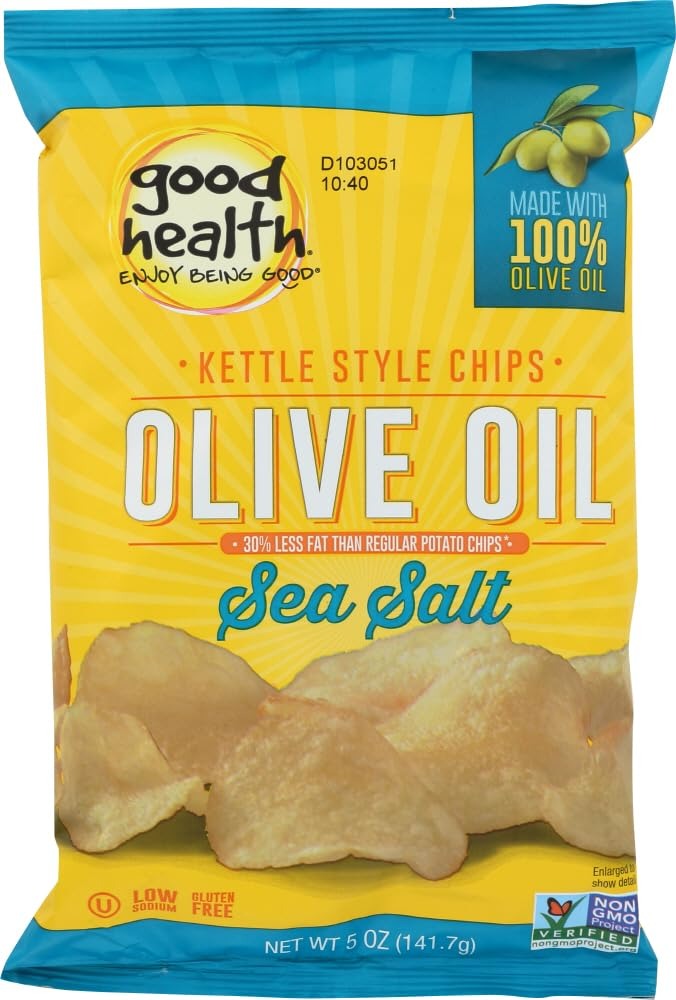
Item Name: Good Health Sea Salt & Olive Oil Potato Chip (12x5 OZ)
Value: 12.0
Unit: Count

Price: 62.3